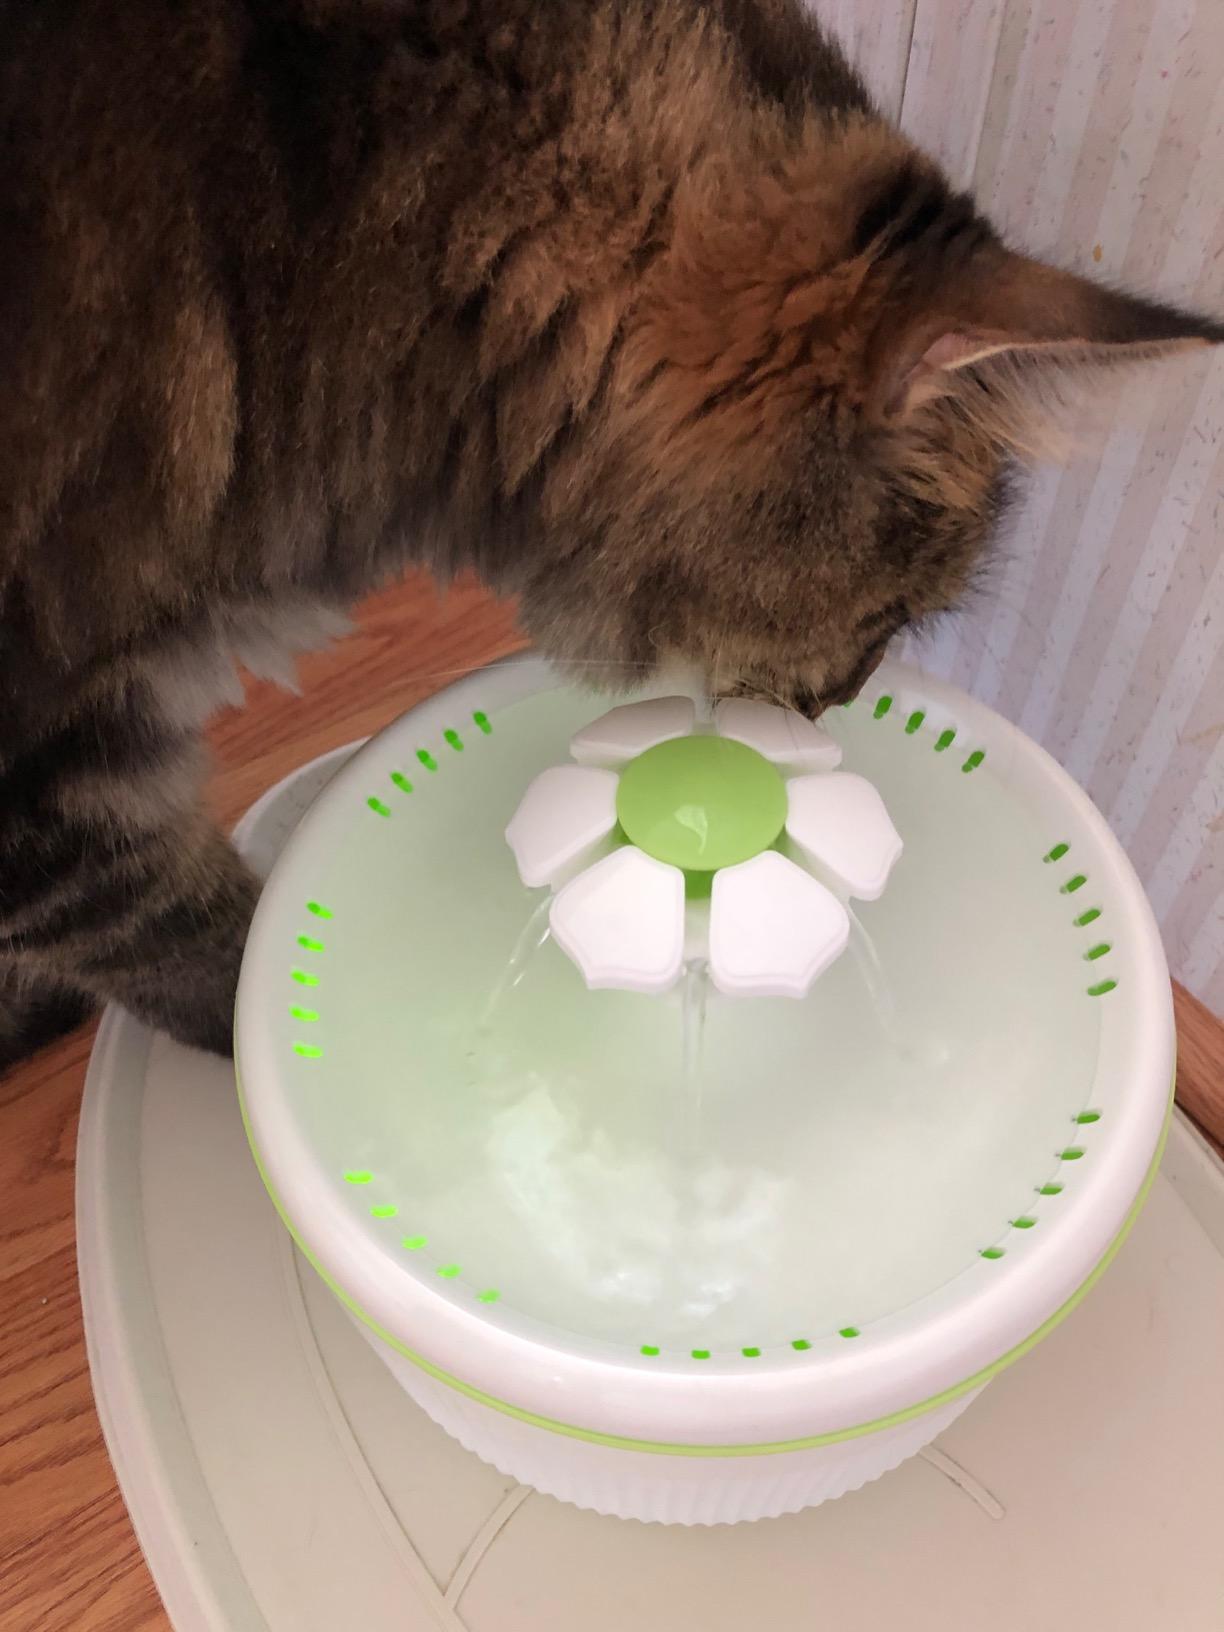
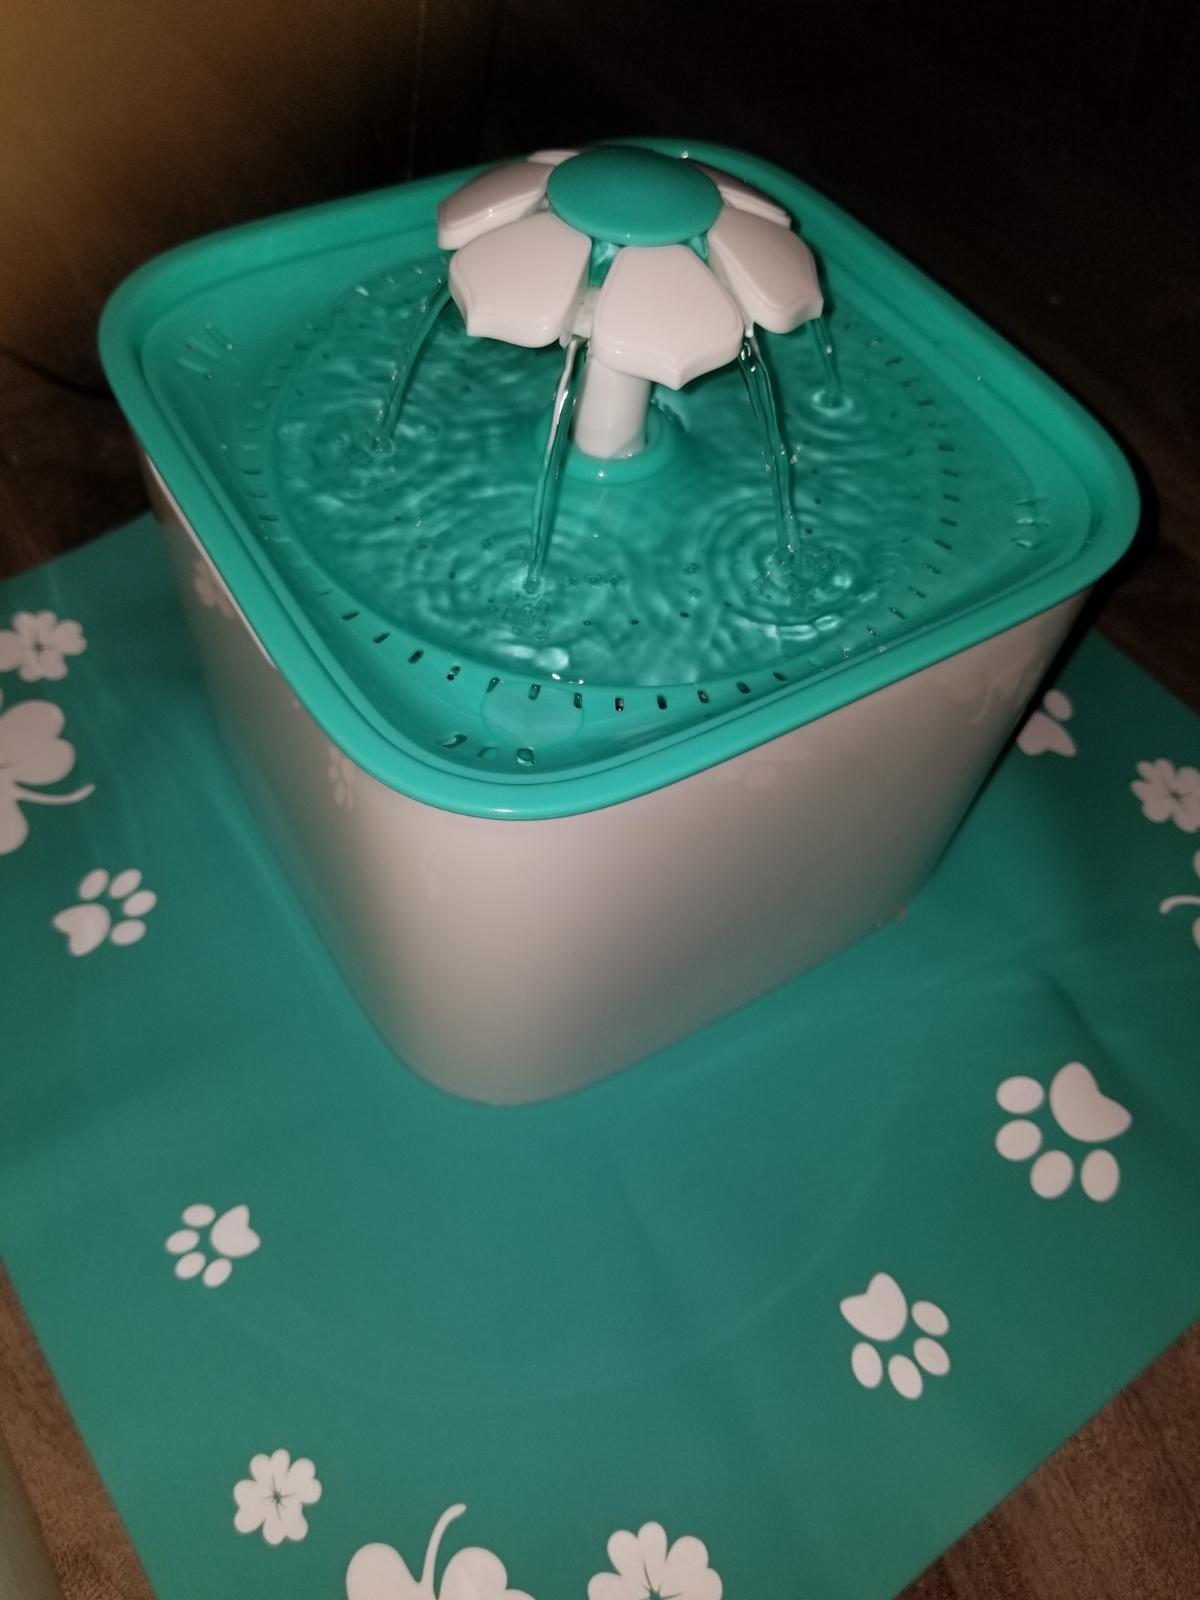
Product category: items_bowl
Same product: no